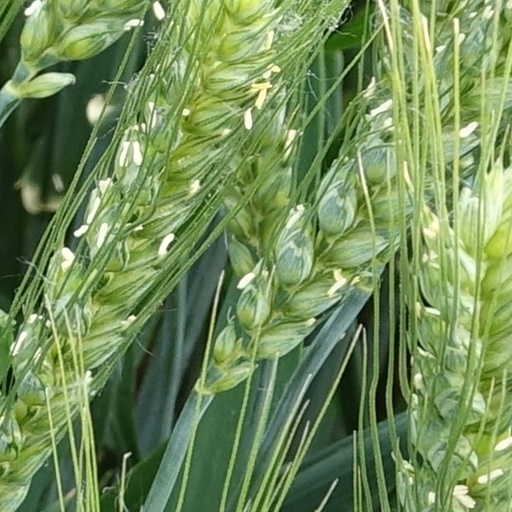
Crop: wheat